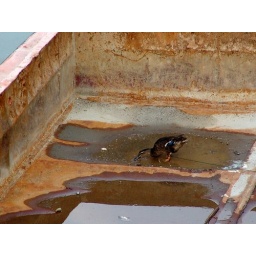
A duck tied up inside of a barge floating on the river hunts for fresh water in a puddle.